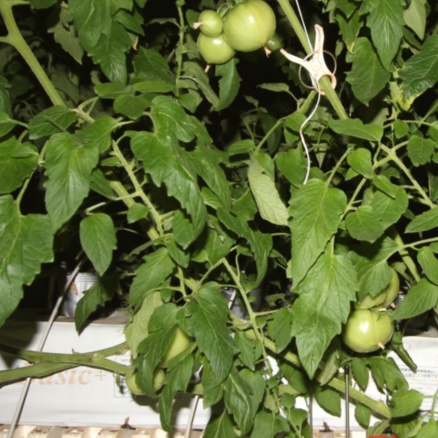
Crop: tomato